27th Separate Guards Motor Rifle Brigade

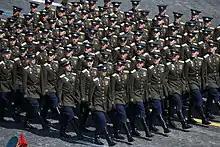

It is now part of the reformed 1st Guards Tank Army after 2014. Sutyagin and Bronk wrote in 2017 that the brigade had a regime security function.